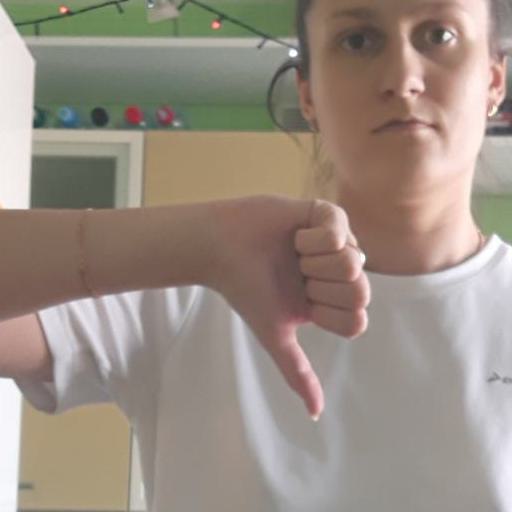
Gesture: dislike